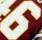
Number: 6